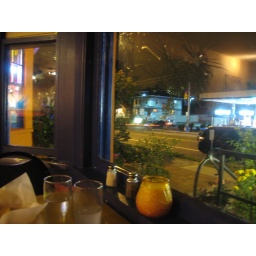
Looking out the window from my favourite table in one of my most favourite restaurants in the world: The Chile Pepper.